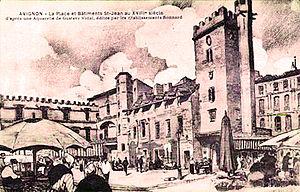
La commanderie de Saint-Jean le Vieux et le marché de la place Pie au XVIIIe s
Une Livrée cardinalice était un palais élevé pour y accueillir un cardinal et sa suite.
La ville d'Avignon a compté et compte encore de nombreuses églises, principalement en raison de son histoire, qui l'a vue devenir au XIVᵉ siècle la capitale de la chrétienté, avec l'installation des papes à l'intérieur de ses murs. Après le départ des papes, les temps incertains des XVᵉ et XVIᵉ siècles laissent place à un déploiement d'une piété baroque dans la ville, avec la construction de nombreuses églises, chapelles et la fondation de très nombreux couvents, lui faisant mériter le nom qui lui est parfois donné, « Altera Roma ».